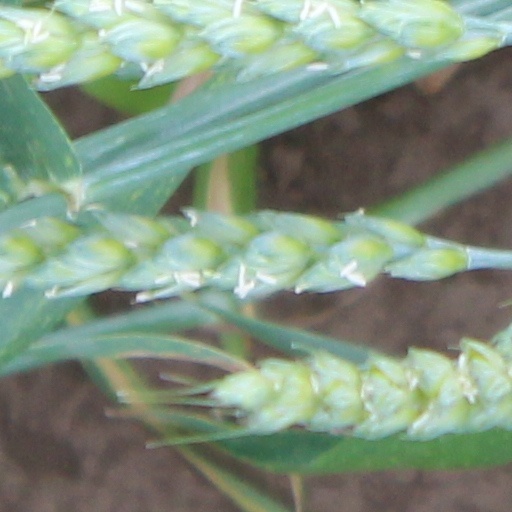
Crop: wheat